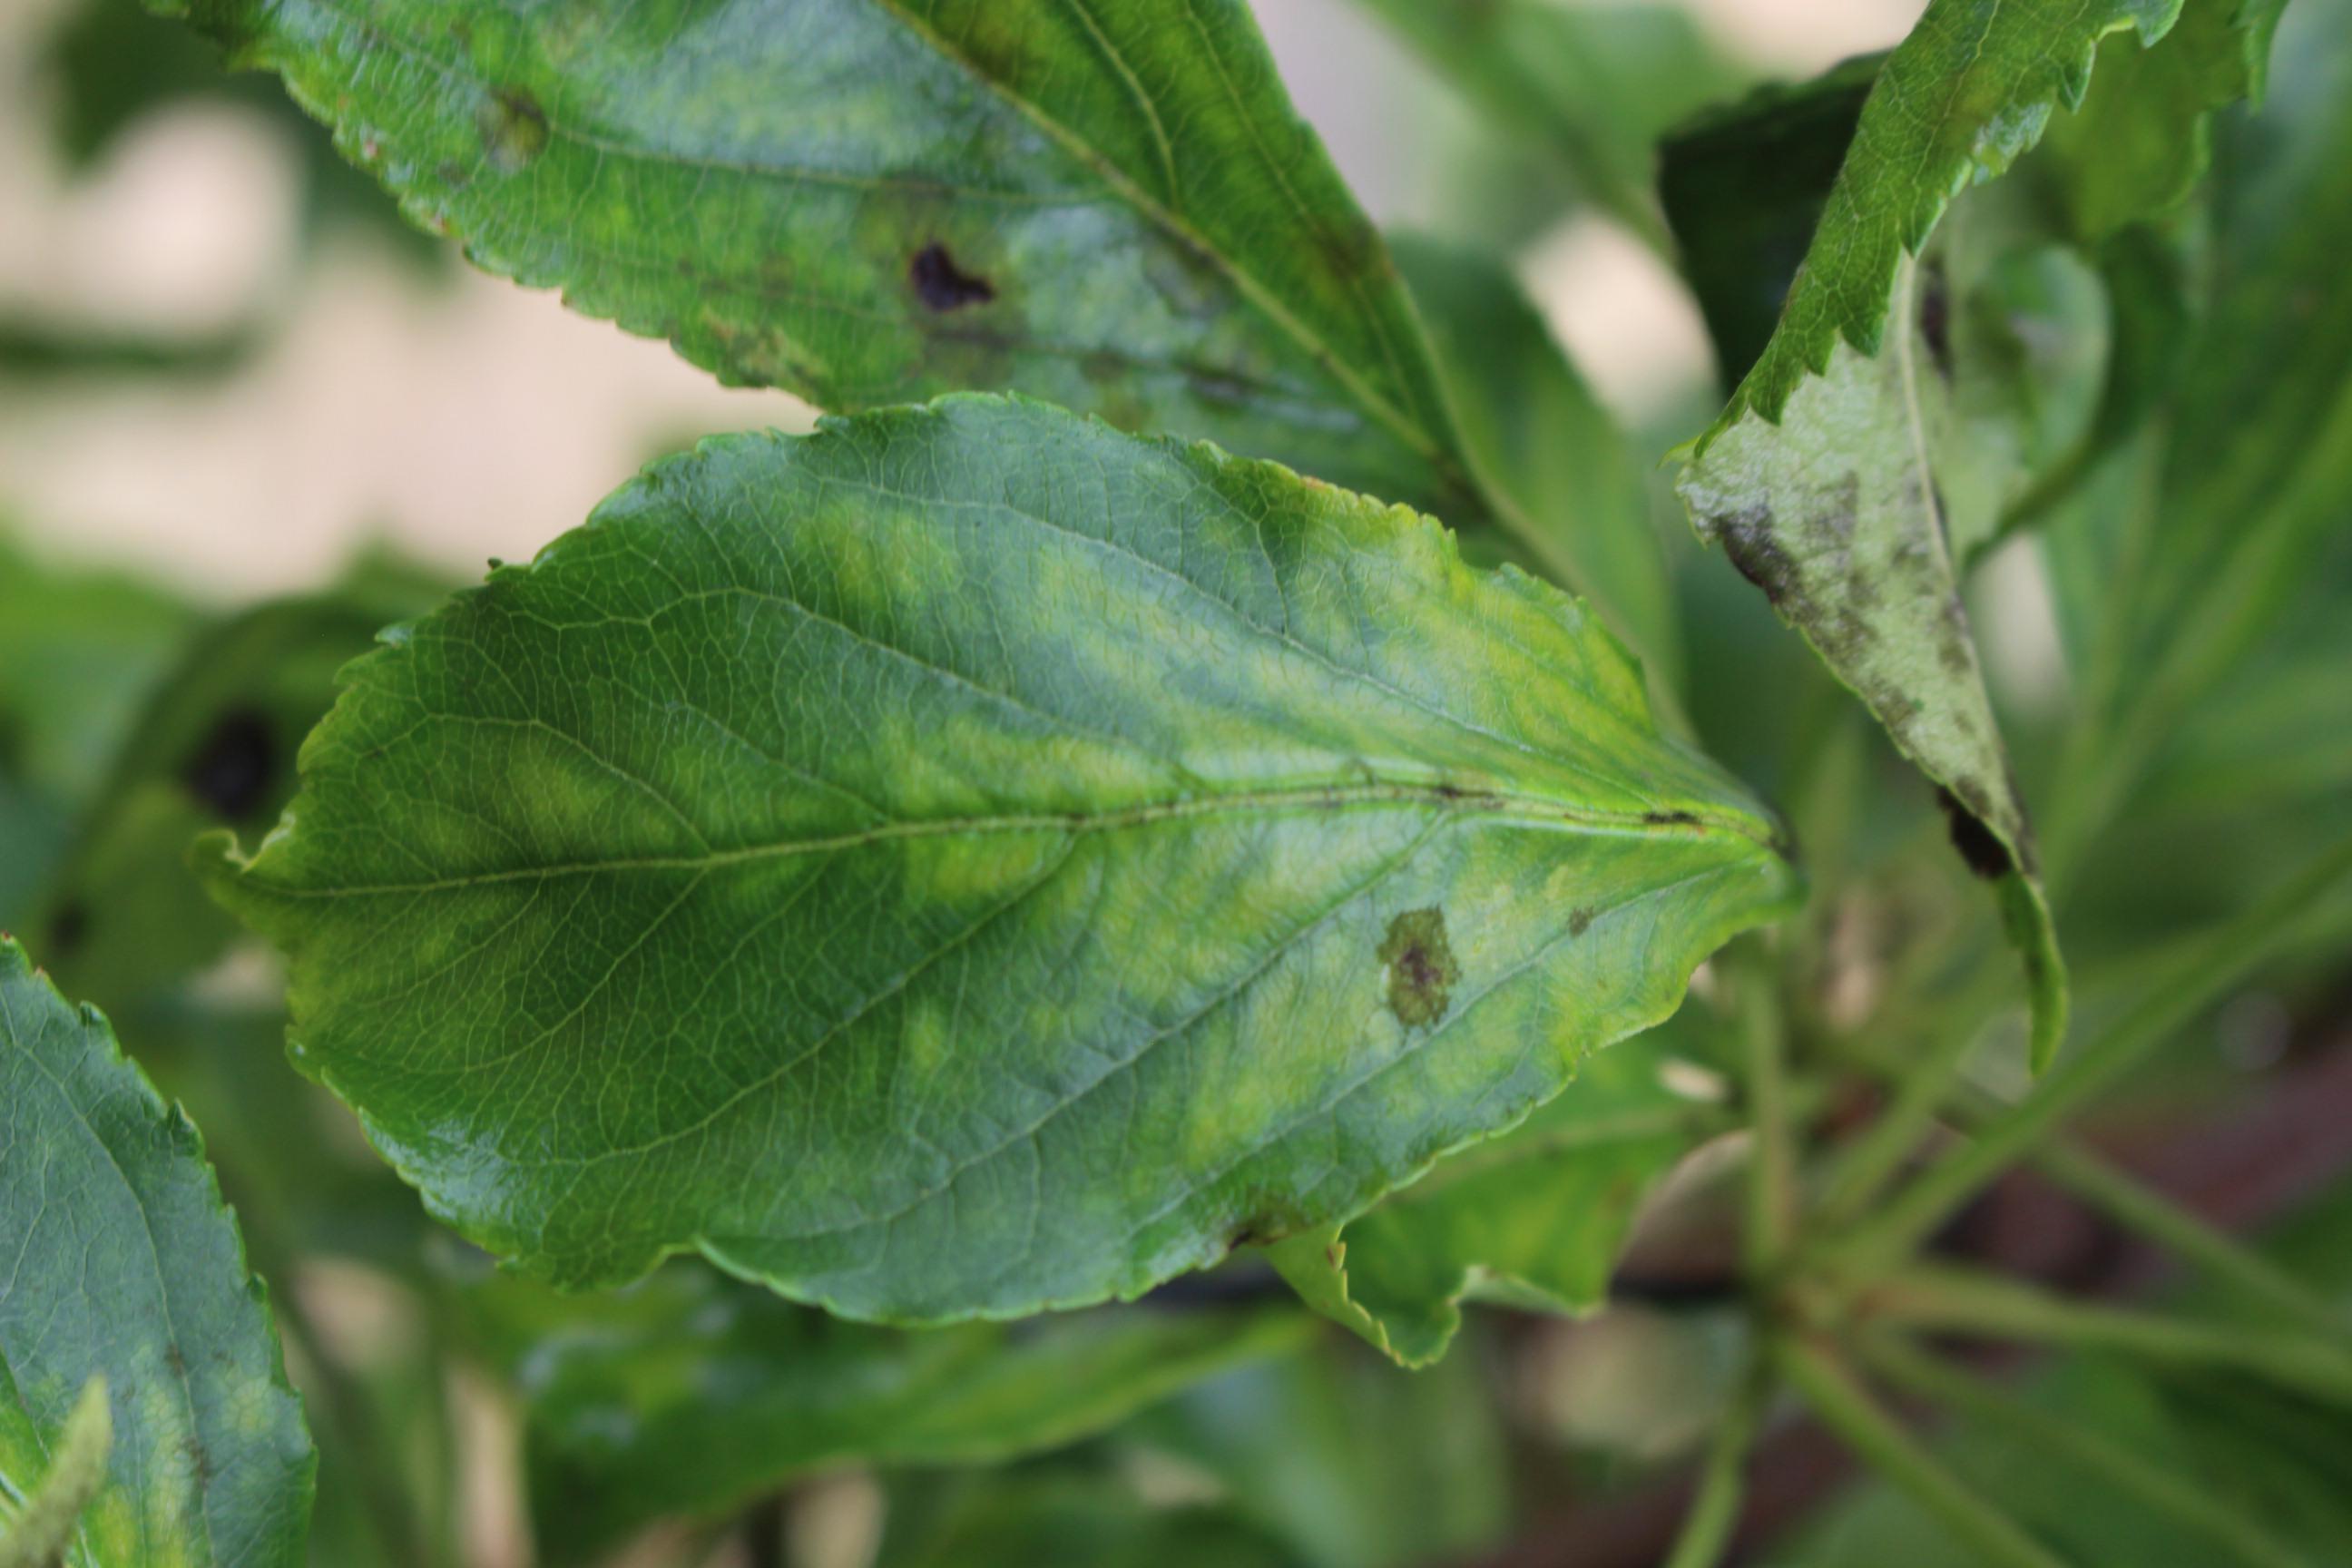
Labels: rust